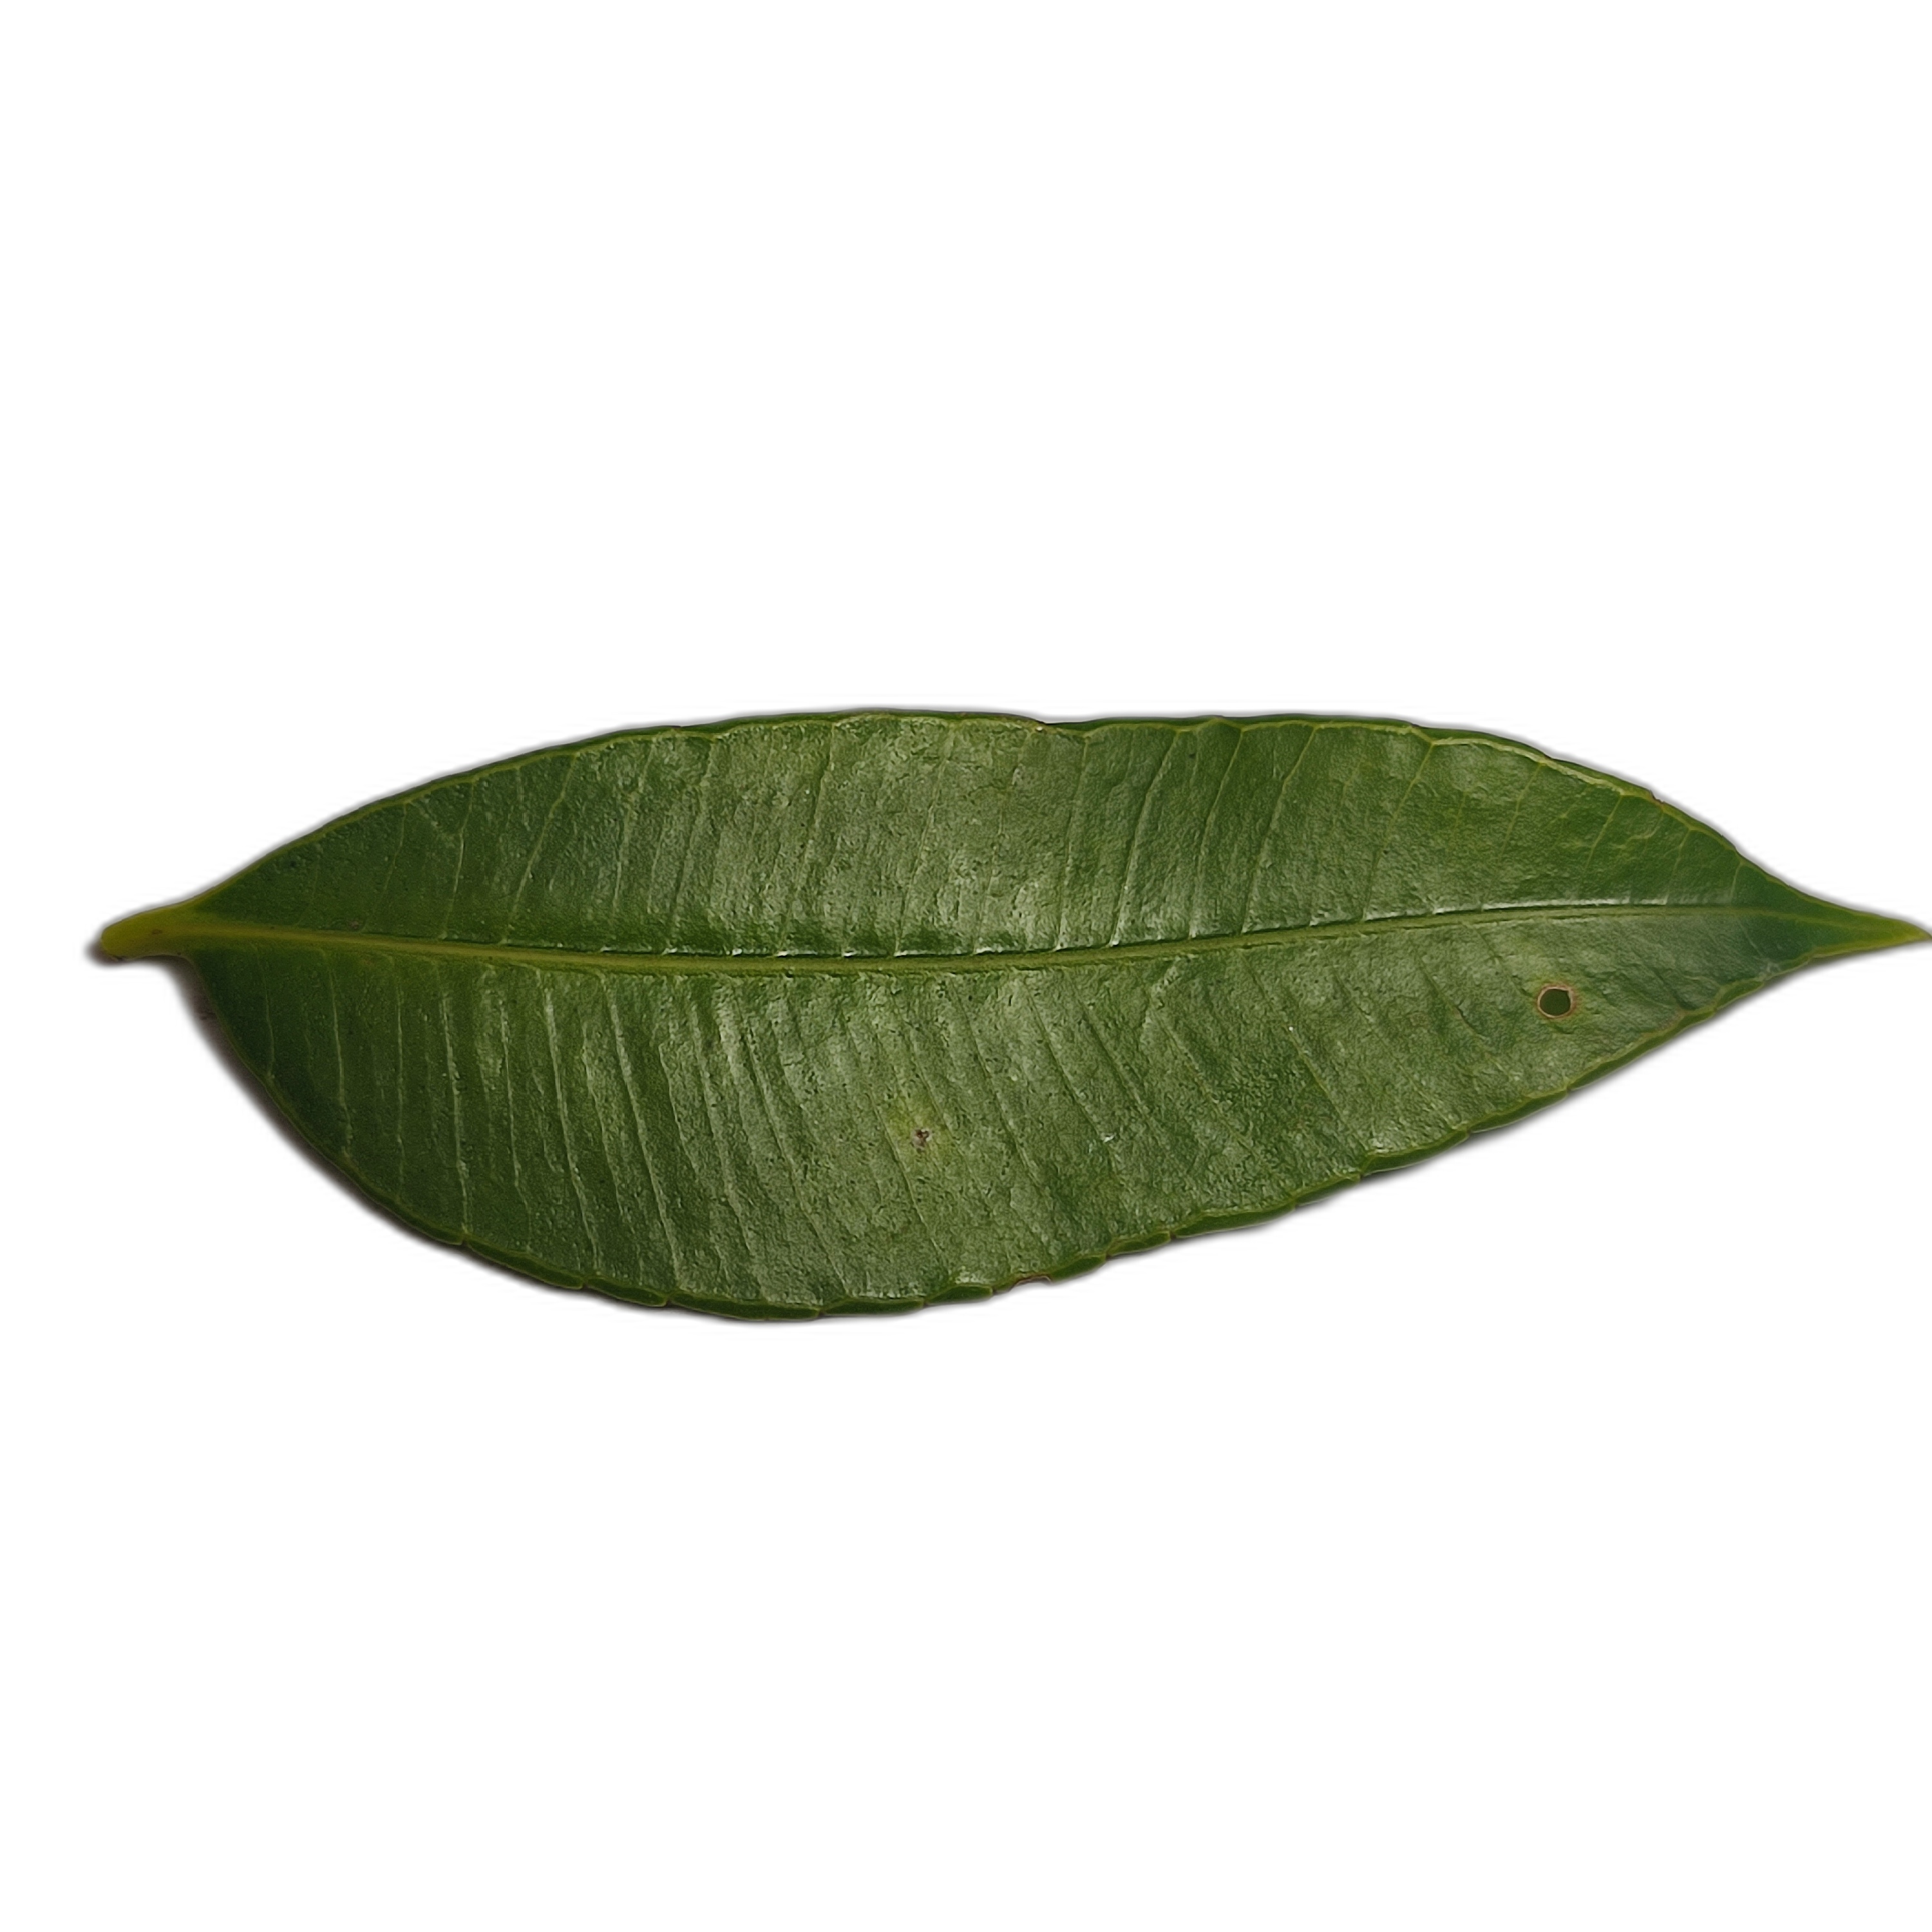
Label: healthy